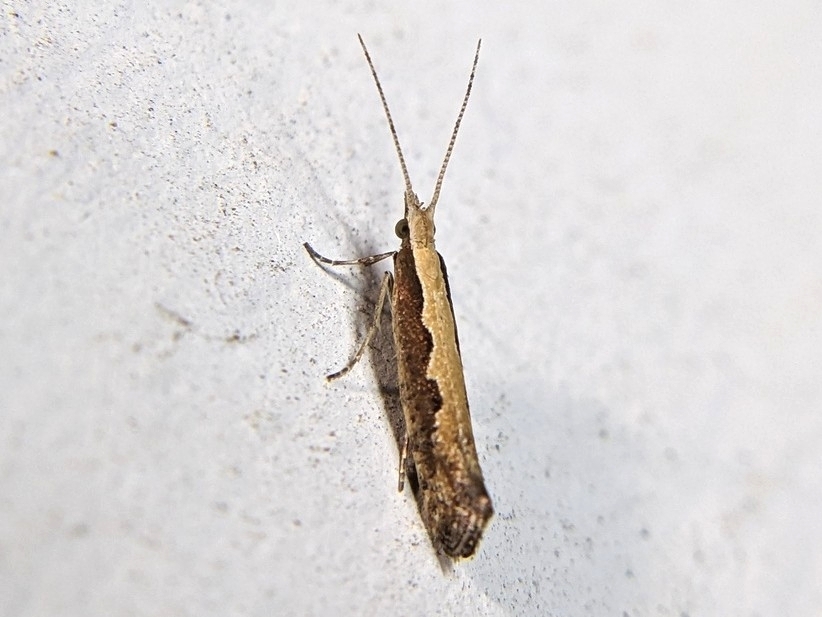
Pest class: diamondback_moth